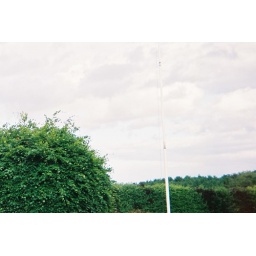
Shoot using 35mm in a box brown camera